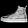
Label: Sneaker